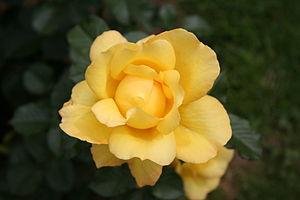
Rose Mounbatten - Roseraie de Bagatelle (Paris, France).